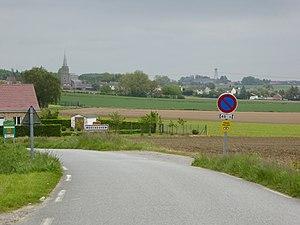
Panneau de la commune de Merckeghem (Nord, Fr)"